Walter Lindley

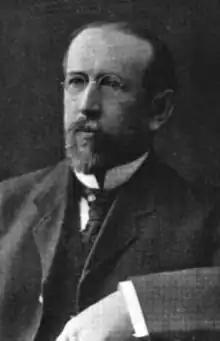

Walter Lindley (1852–1922) was a medical doctor in Los Angeles, California, who was known for his charitable and civic works and for founding or overseeing the development of early medical and educational institutions in Southern California.